Lene Voigt

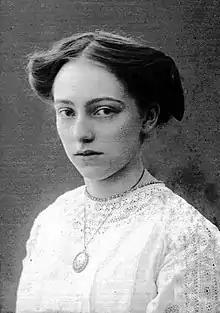

Lene Voigt (born Helene Wagner: 2 May 1891 - 16 June 1962) was a German writer and poet. Although some of her earlier work employed standard "Hochdeutsch" German, she is better remembered today for her poetry and prose texts written in the dialect.